Anderland

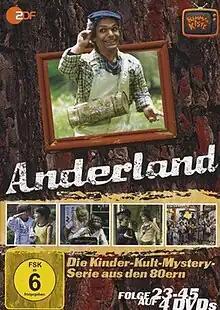

Anderland was a 45-part German children's mystery television series which aired for the first time on 4 March 1980 on ZDF. It starred Carlo Ianni, Dirk Zalm, Mira Gittner and Loni von Friedl.